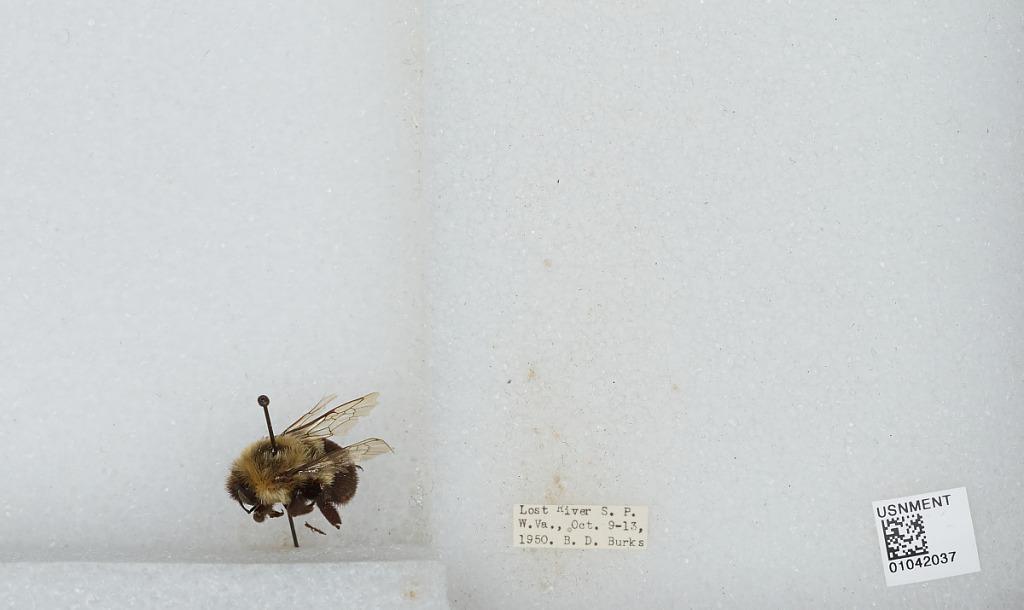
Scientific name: Bombus sp.
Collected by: B. Burks
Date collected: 1950-10-9
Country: United States
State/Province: West Virginia
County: Hardy
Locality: Lost River State Park
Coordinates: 38.8964, -78.9131